1st Proletarian Brigade (Yugoslav Partisans)

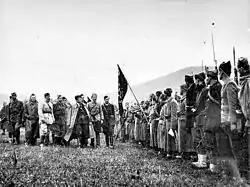
Supreme Commander Tito inspects the First Proletarian Brigade in 1942

The 1st Proletarian Brigade, later the 1st Proletarian Division, was the first brigade-size formation raised by the Yugoslav Partisans during World War II. The unit was one of the elite formations of the National Liberation Army of Yugoslavia. Its combat value was respected by the enemy. Artur Phleps, V SS Mountain Corps commander, in his war journal in 1944 assessed as a serious opponent, very well managed and well trained, who fights like a regular troop.